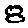
Label: 8